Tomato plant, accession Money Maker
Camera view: tilt-top (135 deg); turntable rotation: 0 degrees
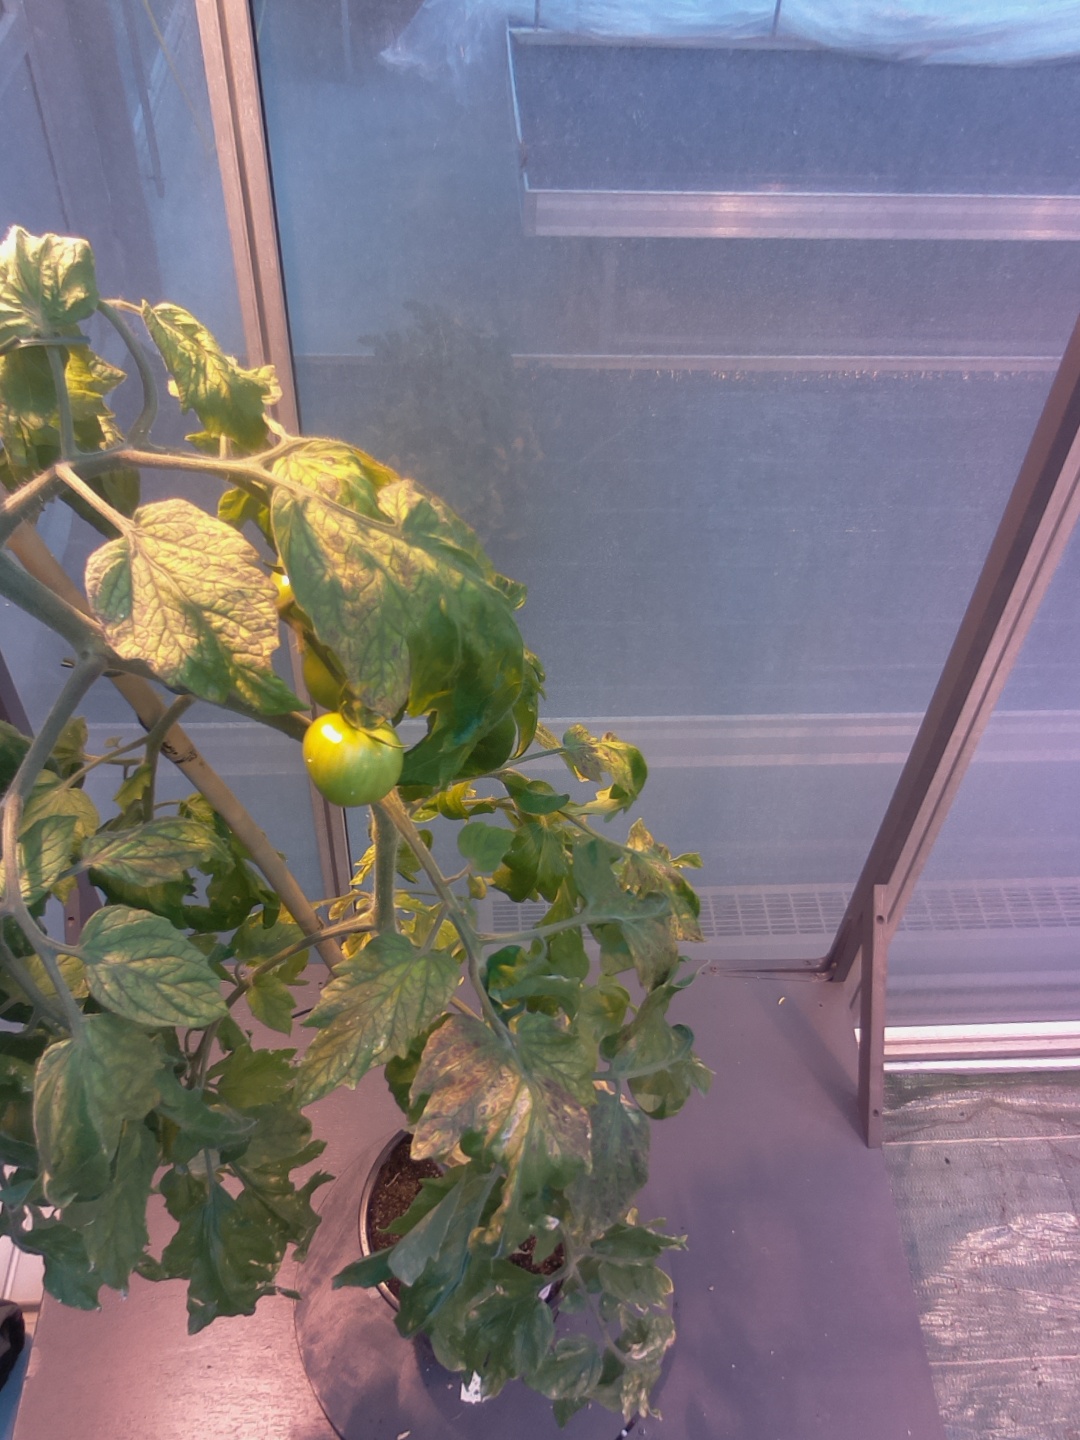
BBCH growth stage 80: fruits start showing typical ripe color (orange -> red)